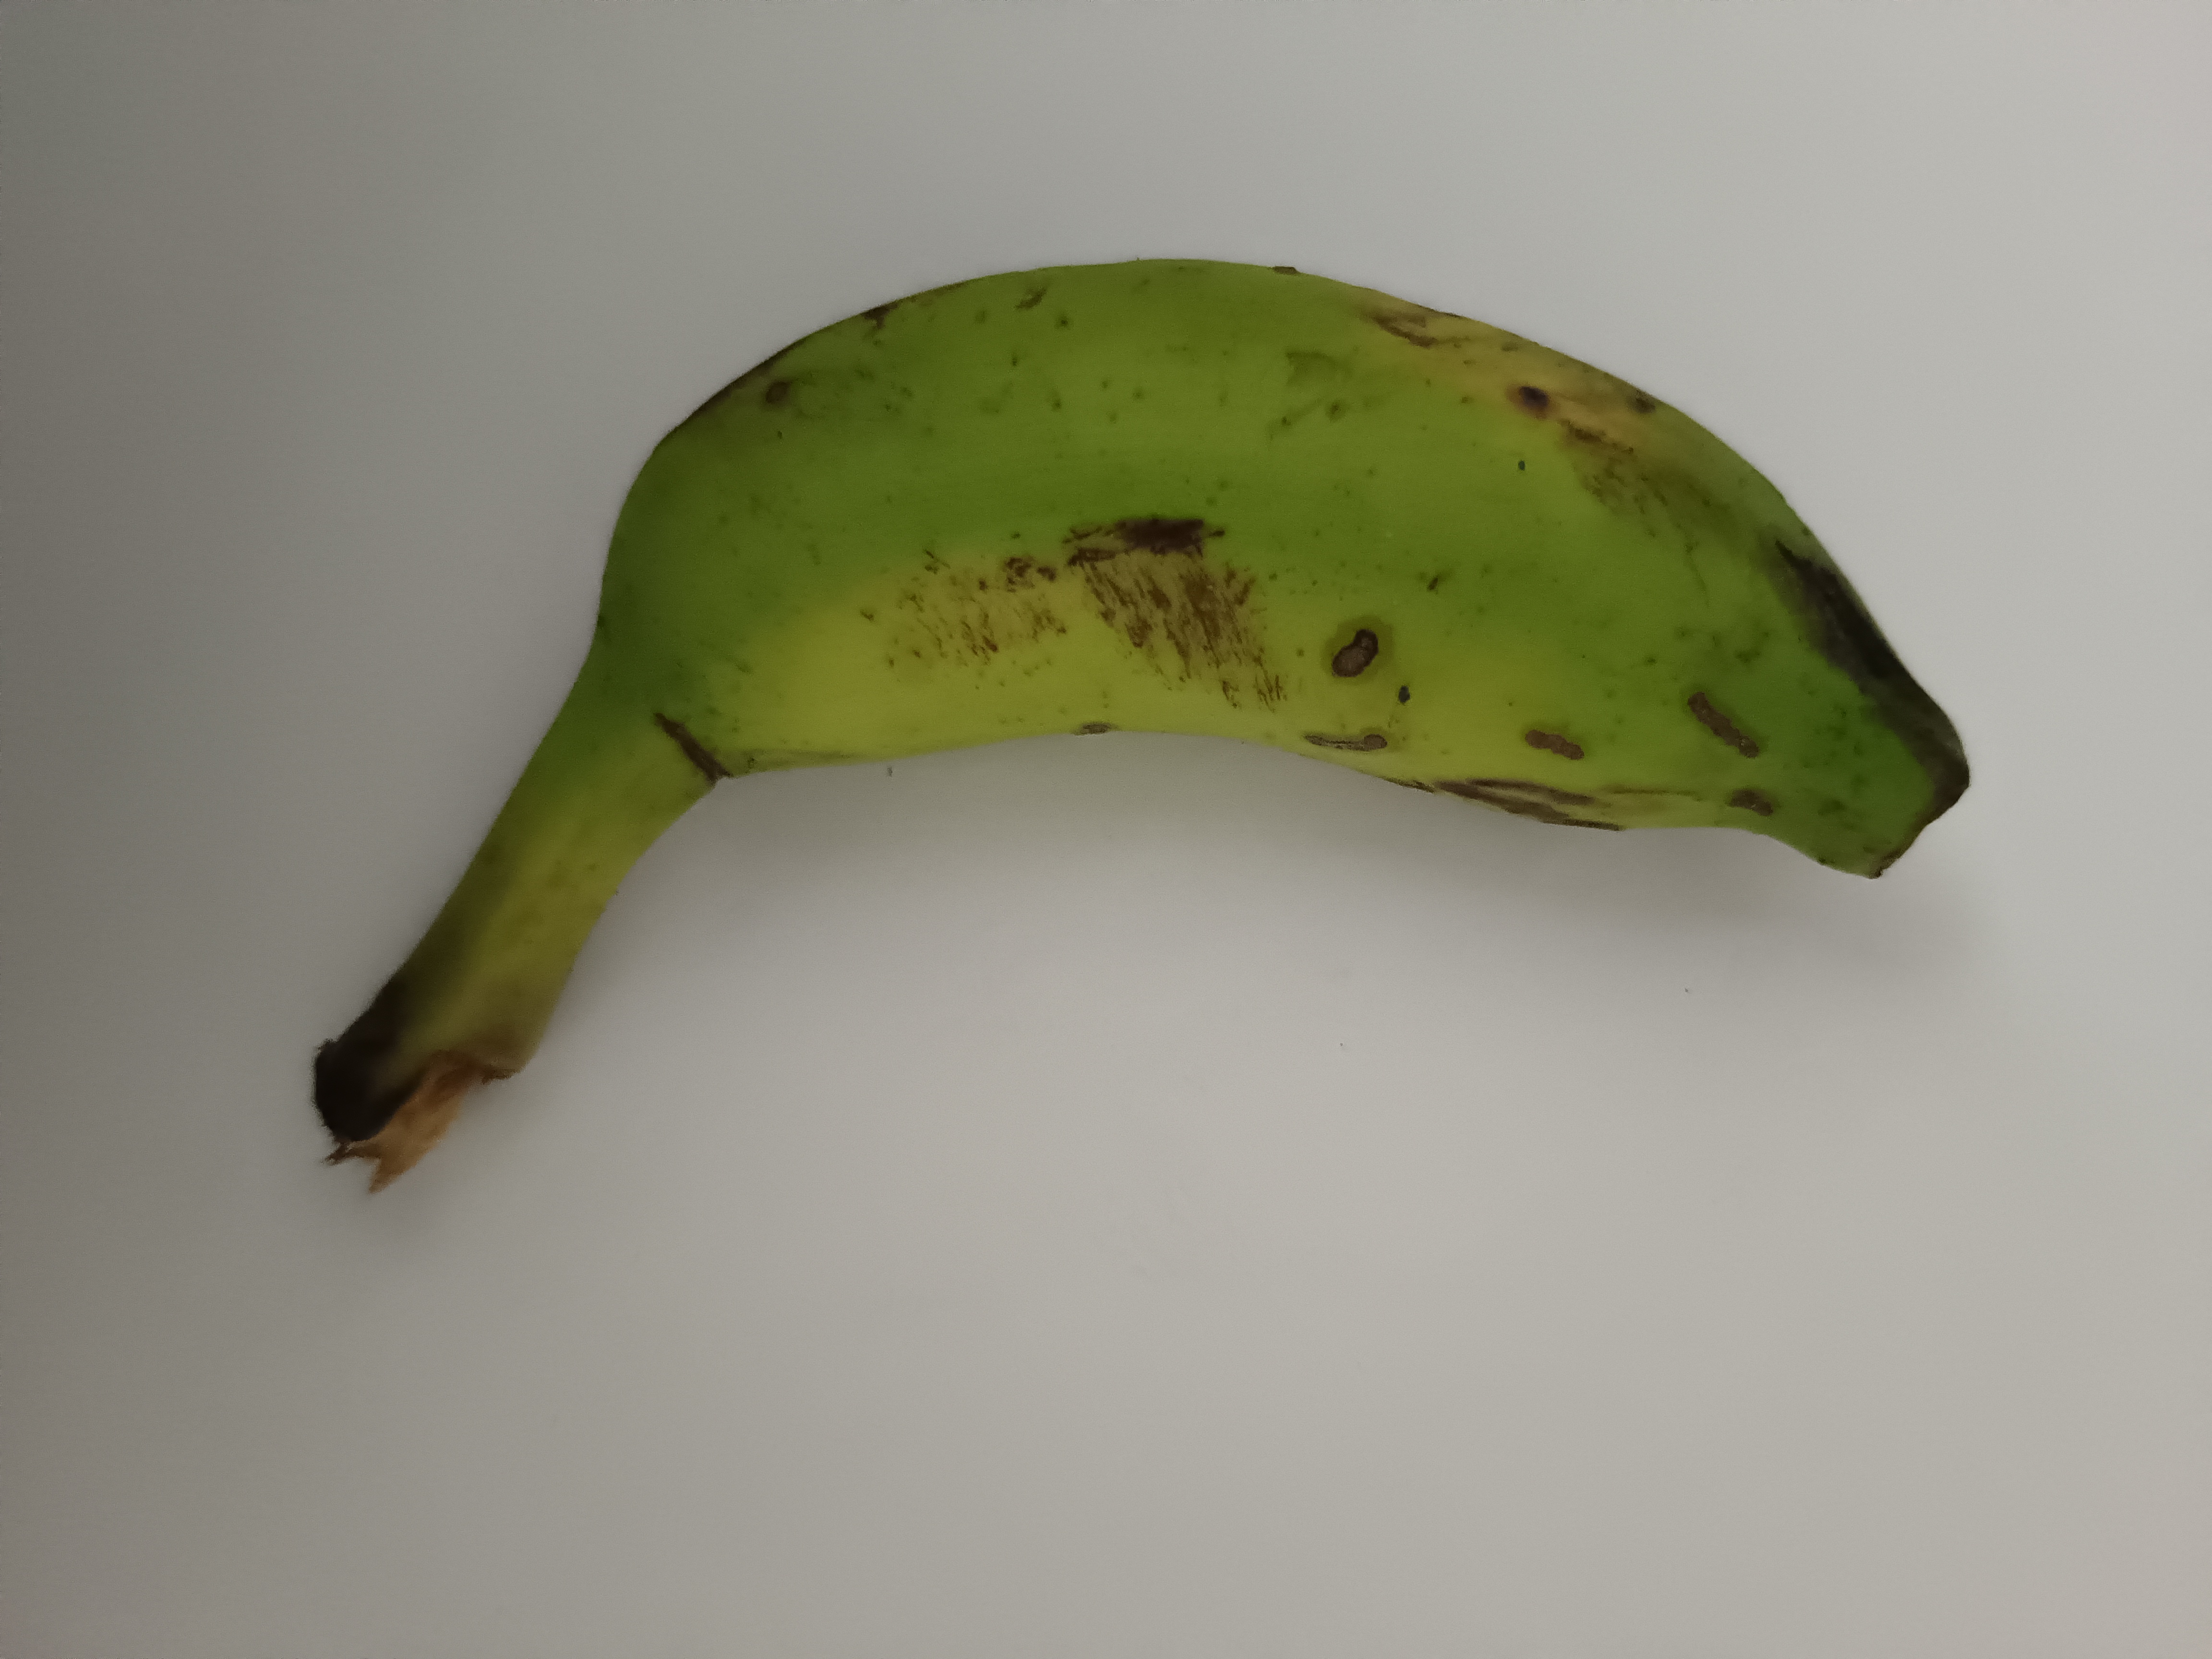
Banana variety: Champa